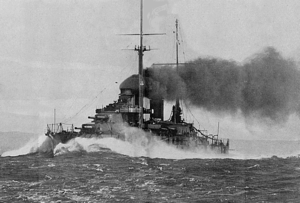
Dreadnought / Design / Fremdrift
Det franske slagskib Paris under hastighedsprøve
Dreadnought var den fremherskende type af slagskibe i det 20. århundrede. Det britiske slagskib HMS Dreadnought havde en så stor betydning for udviklingen af slagskibe, da den blev søsat i 1906, at slagskibe, som blev bygget efter dette blev omtalt som 'dreadnoughts', og ældre slagskibe kom til at hedde præ-dreadnoughts. Skibets udformning indeholdt to revolutionerende fornyelser. For det første var skibet udelukkende bestykket med de største mulige kanoner og for det andet var skibet udstyret med dampturbiner. Ibrugtagningen af HMS Dreadnought satte gang i et fornyet våbenkapløb, fortrinsvis mellem Storbritannien og Det Tyske Kejserrige, men lande over hele kloden fulgte med efterhånden som den nye type krigsskibe blev et afgørende symbol på national styrke.